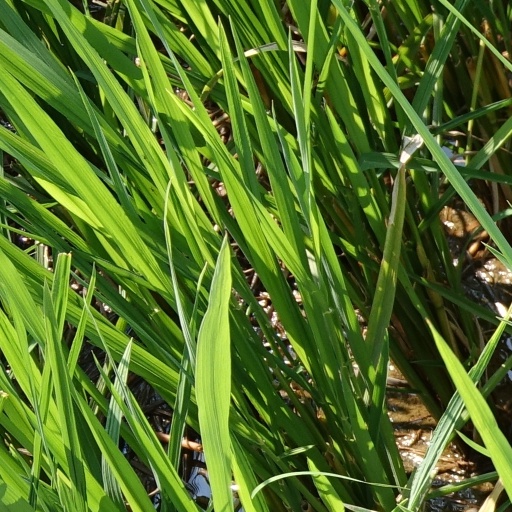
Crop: rice